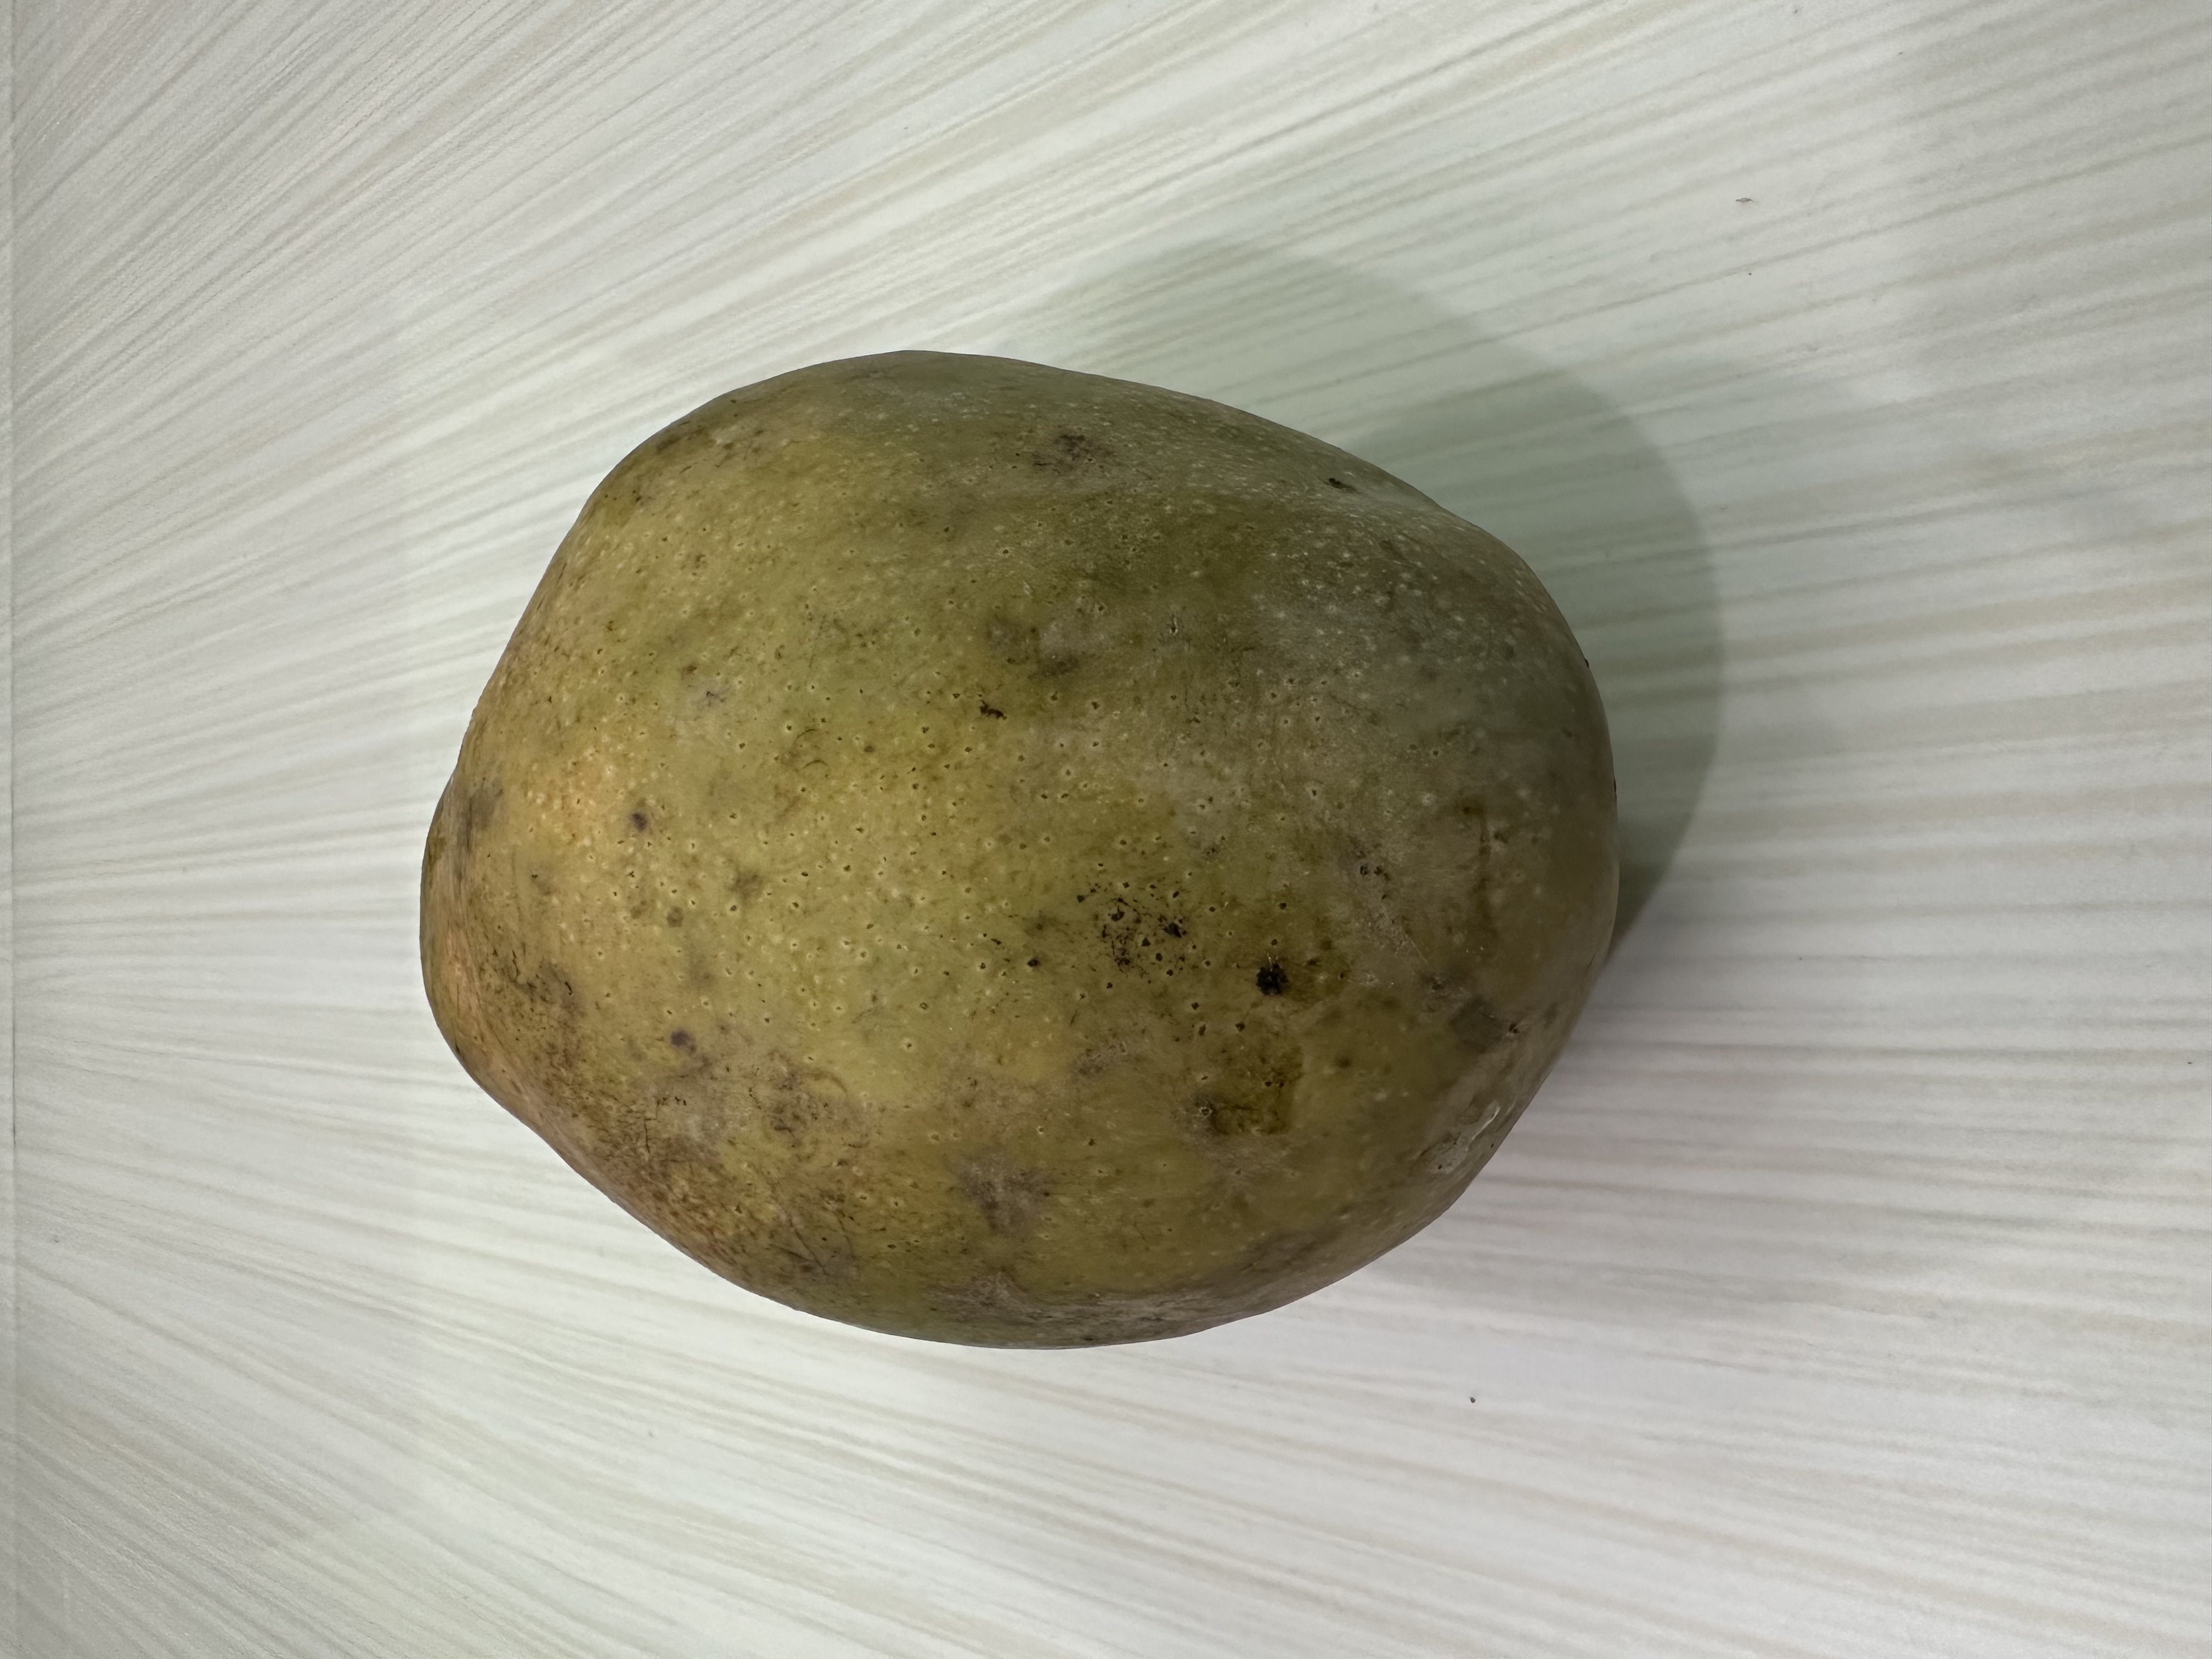
Mango variety: Bari-7